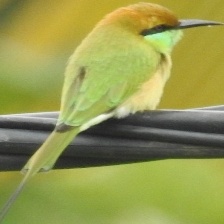
Species: ASIAN GREEN BEE EATER
Scientific name: MEROPS ORIENTALIS
ImageNet parent category: bee_eater